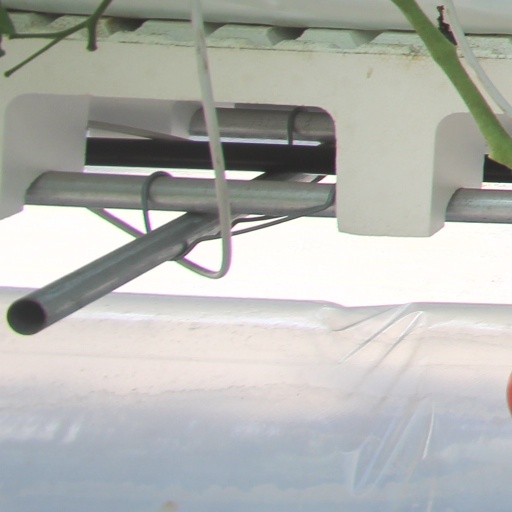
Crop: tomato